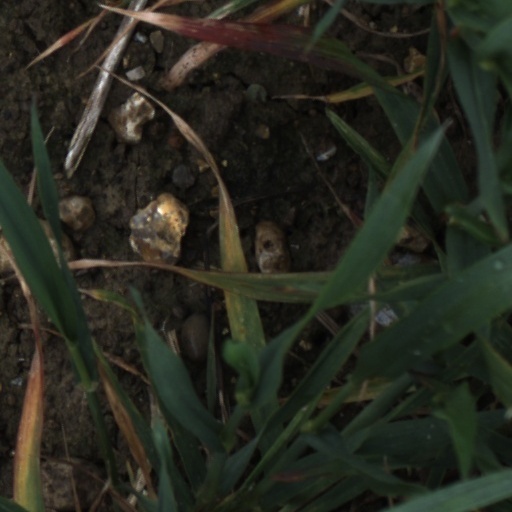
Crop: wheat